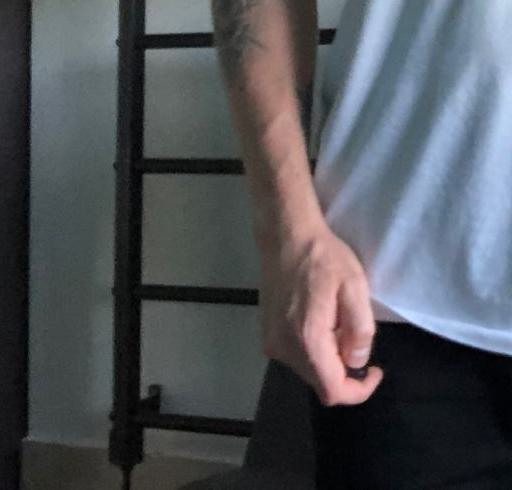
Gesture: no_gesture